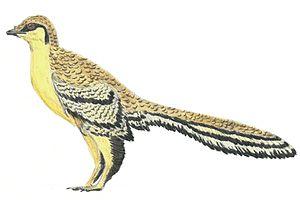
Aurornis est un genre éteint de dinosaures à plumes, un théropode paravien basal. Il vivait en Chine il y a 160 millions d’années environ. Il est connu par une seule espèce, Aurornis xui, dont des fossiles ont été découverts dans la formation de Tiaojishan en Chine, formation datant du Jurassique.
La formation de Tiaojishan est une formation géologique du Jurassique moyen et supérieur, présente dans les provinces de Hebei, du Liaoning et de Mongolie-Intérieure, en République populaire de Chine. Cette formation est constituée de roches pyroclastiques, intercalées de roches volcaniques basiques et de roches sédimentaires détritiques. Elle est réputée pour la diversité et la qualité de ses fossiles, dont des vertébrés, découverts surtout depuis le début du XXIᵉ siècle.